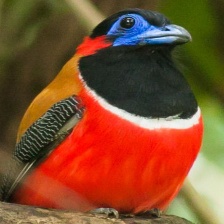
Species: RED NAPED TROGON
Scientific name: HARPACTES KASUMBA